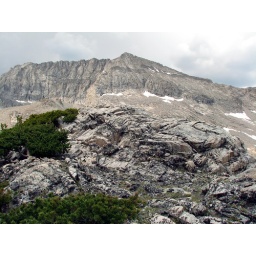
ridge above goat lake